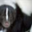
Label: skunk